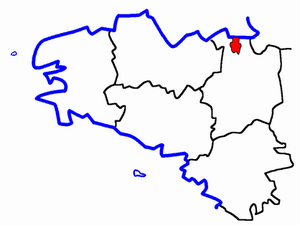
Le canton de Dol-de-Bretagne est un canton français situé dans le département d'Ille-et-Vilaine et la région Bretagne.